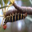
Label: caterpillar